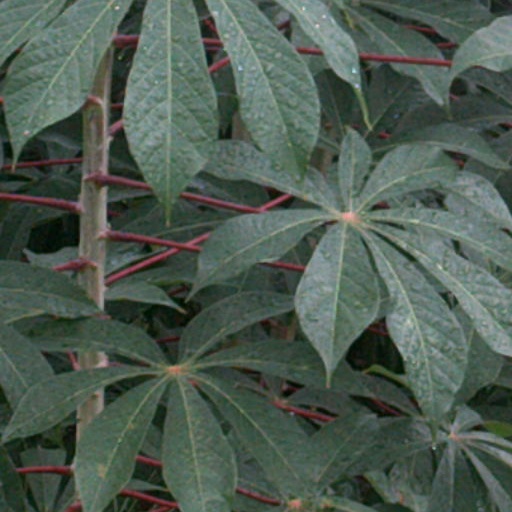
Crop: cassava